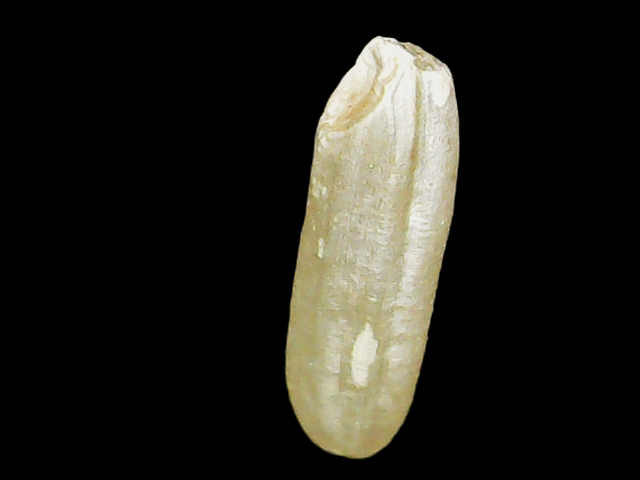
Rice variety: Binadhan16